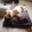
Label: dog